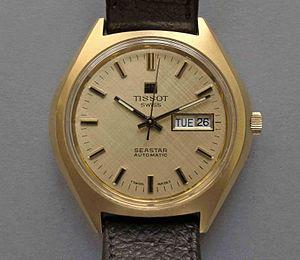
Tissot est une marque de montres suisse fondée en 1853 et depuis 1925 un des premiers membres qui forment le groupe Swatch. Basé au Locle, en Suisse, Tissot propose des montres automatiques, mécaniques et à quartz. L'entreprise est dirigée depuis 1996 par François Thiébaud.